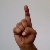
The image shows a hand gesture representing the letter 'D' in Indian Sign Language.